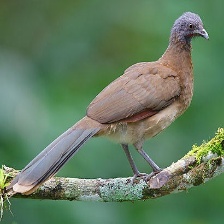
Species: GREY HEADED CHACHALACA
Scientific name: ORTALIS CINEREICEPS